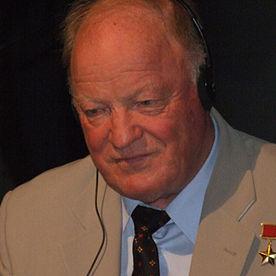
Age: 70